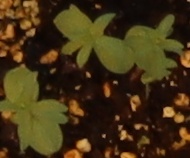
Label: Flax